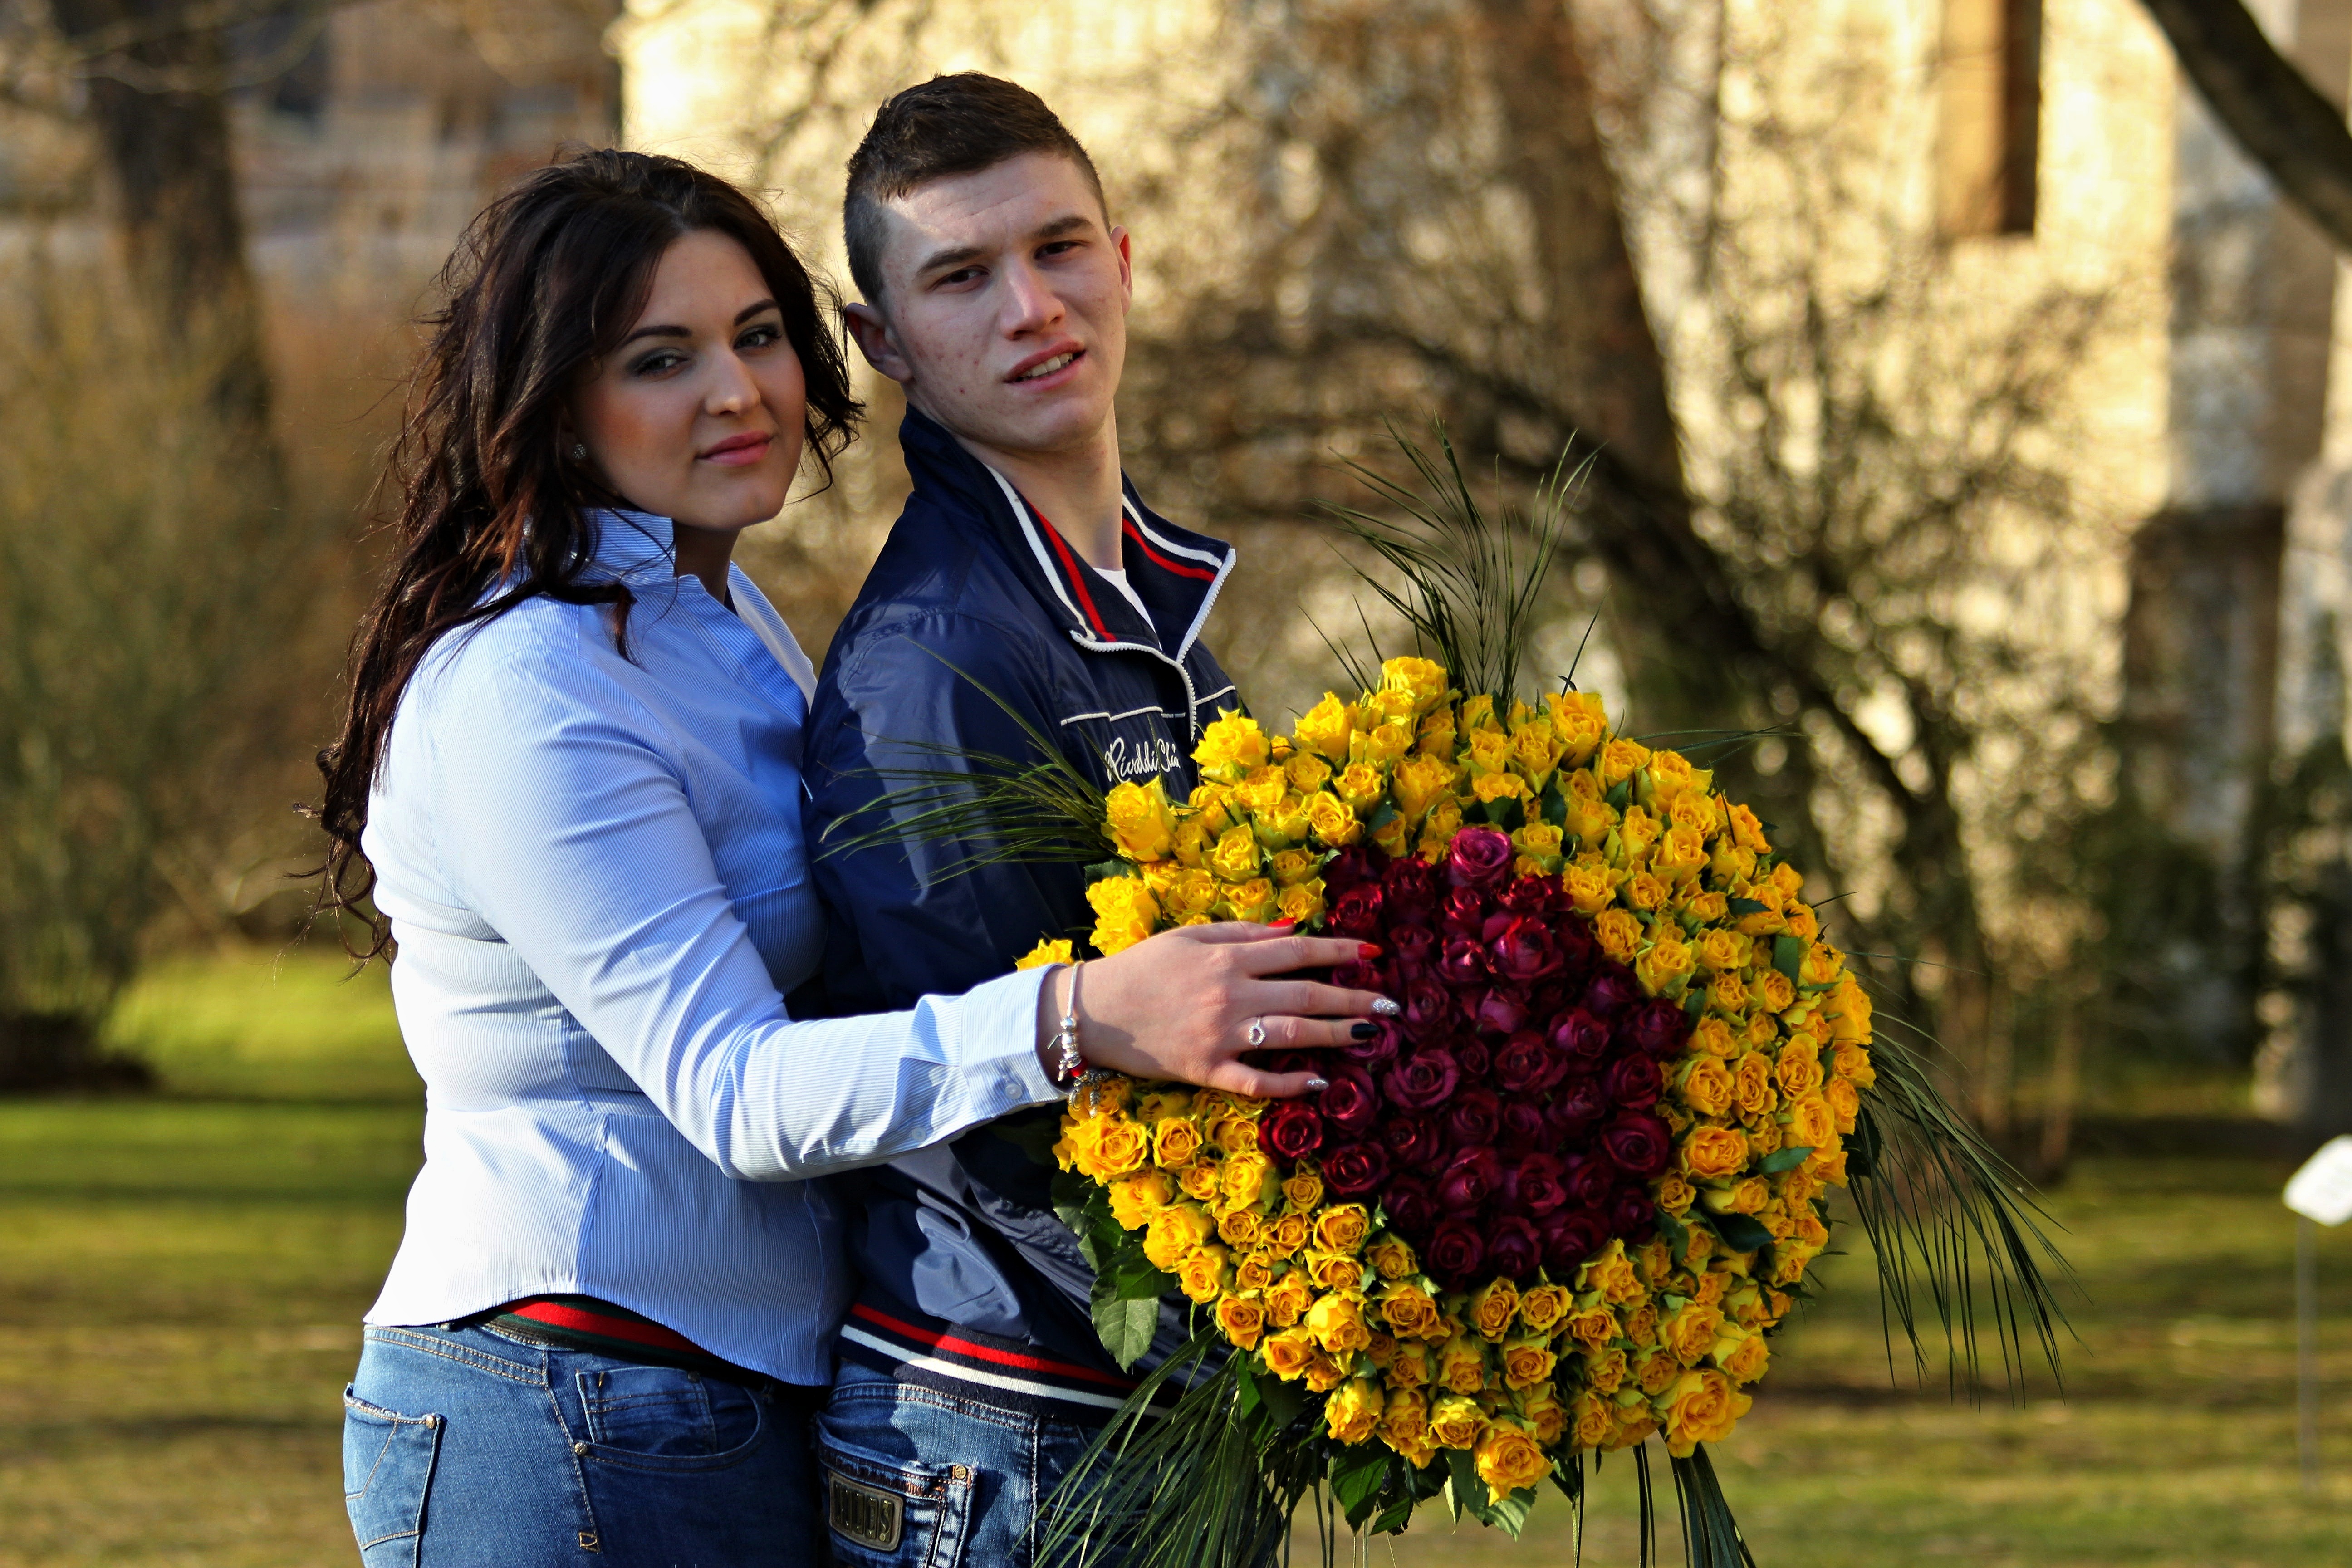
people, girl, photography, flower, boy, love, bouquet, spring, autumn, couple, yellow, bride, ceremony, deep, photograph, the photo shoot, in love